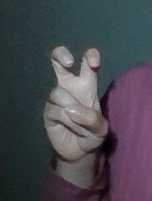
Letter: toot